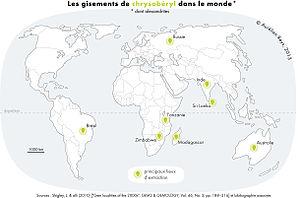
Carte des principaux pays producteurs de chrisobéryls dans le monde
Le chrysobéryl est une espèce minérale formée d'oxyde de béryllium et d'aluminium de formule Be(AlO₂)₂ avec des traces de fer et de chrome. Les cristaux peuvent atteindre jusqu'à 22 cm.